When the Young Wine Blossoms (1943 film)

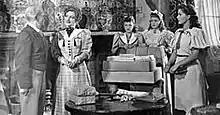
Parents Otto Gebühr and Henny Porten and their three daughters Geraldine Katt, Else von Möllendorff and Marina von Ditmar.

When the Young Wine Blossoms is a 1943 German comedy film directed by Fritz Kirchhoff and starring Henny Porten, Otto Gebühr and René Deltgen. It was based on a play by the Norwegian writer Bjørnstjerne Bjørnson which had previously been adapted into a 1927 German silent film of the same title.